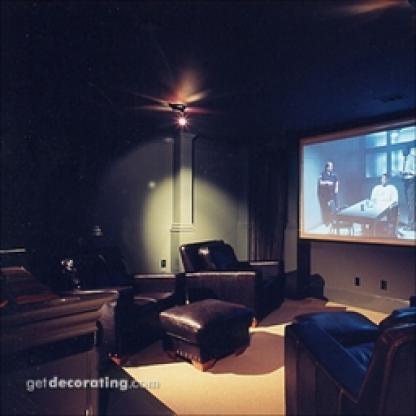
Scene: Indoor